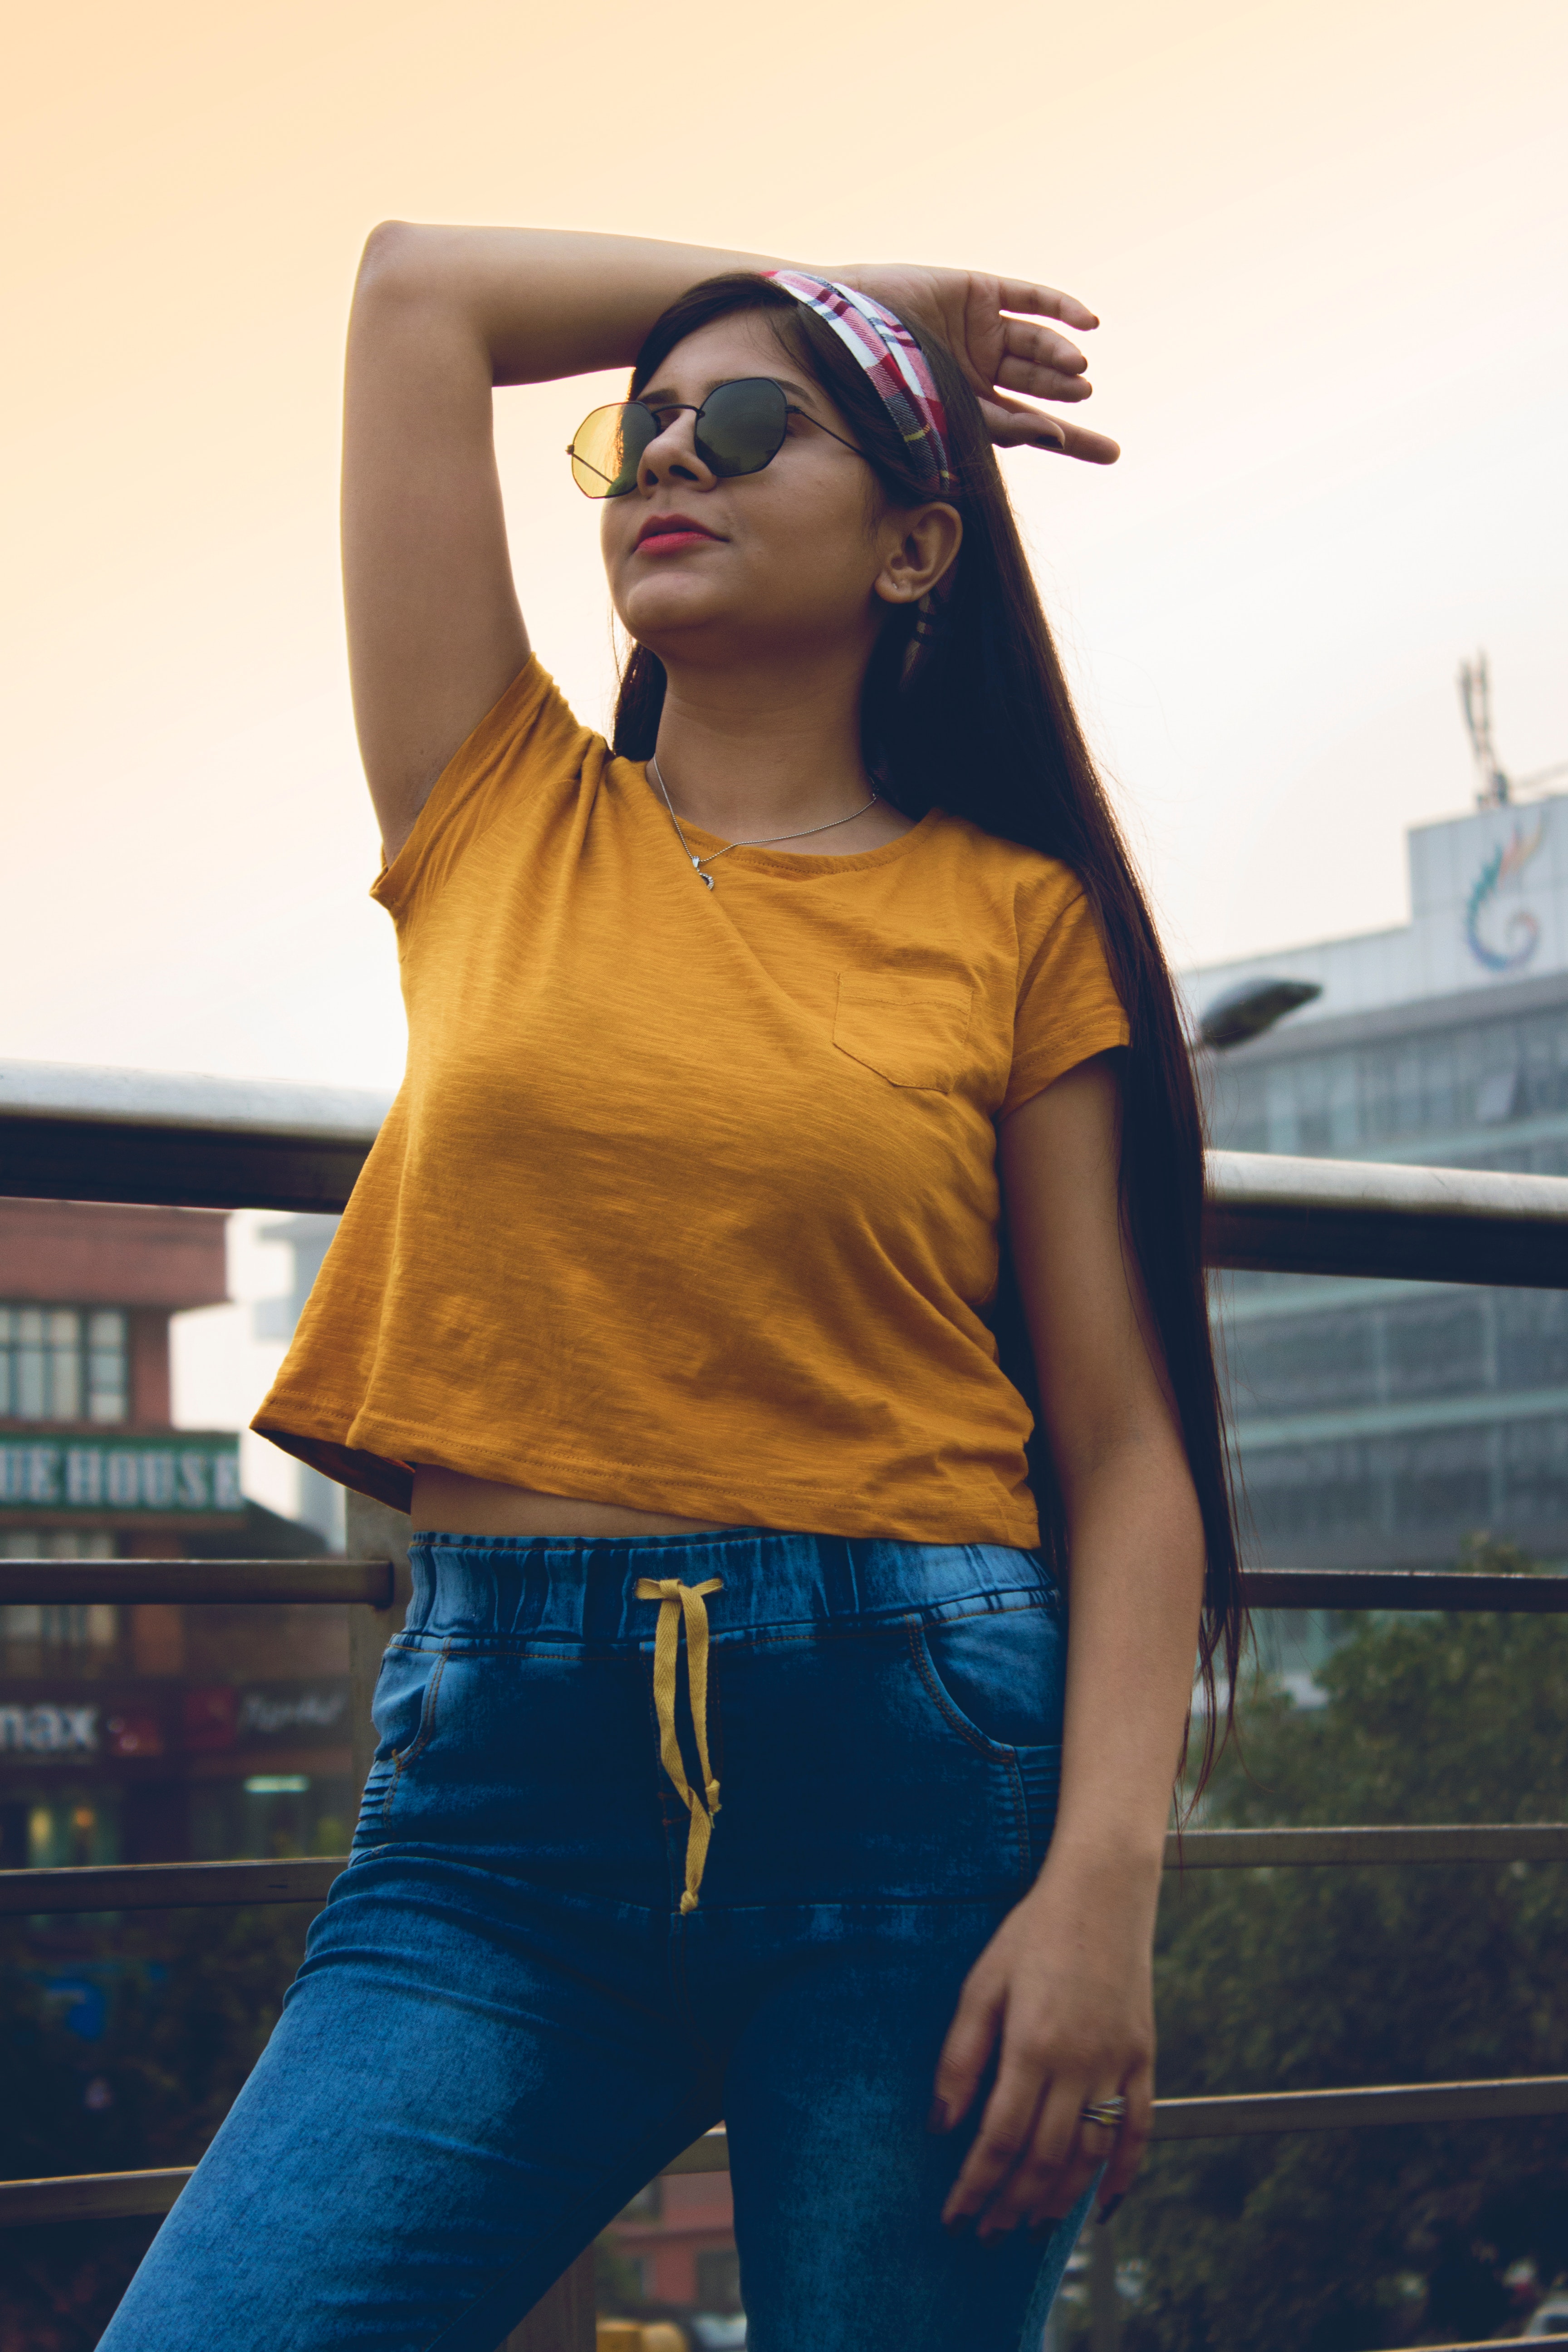
eyewear, yellow, clothing, cool, jeans, shoulder, beauty, sunglasses, glasses, brown, denim, waist, fashion, lip, joint, leg, textile, street fashion, sunlight, long hair, t shirt, smile, photo shoot, abdomen, black hair, fashion accessory, brown hair, style, vision care, top